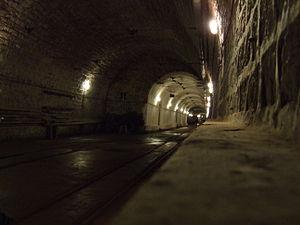
L'ouvrage du Hackenberg est une fortification faisant partie de la ligne Maginot, située sur la commune de Veckring, dans le département de la Moselle.